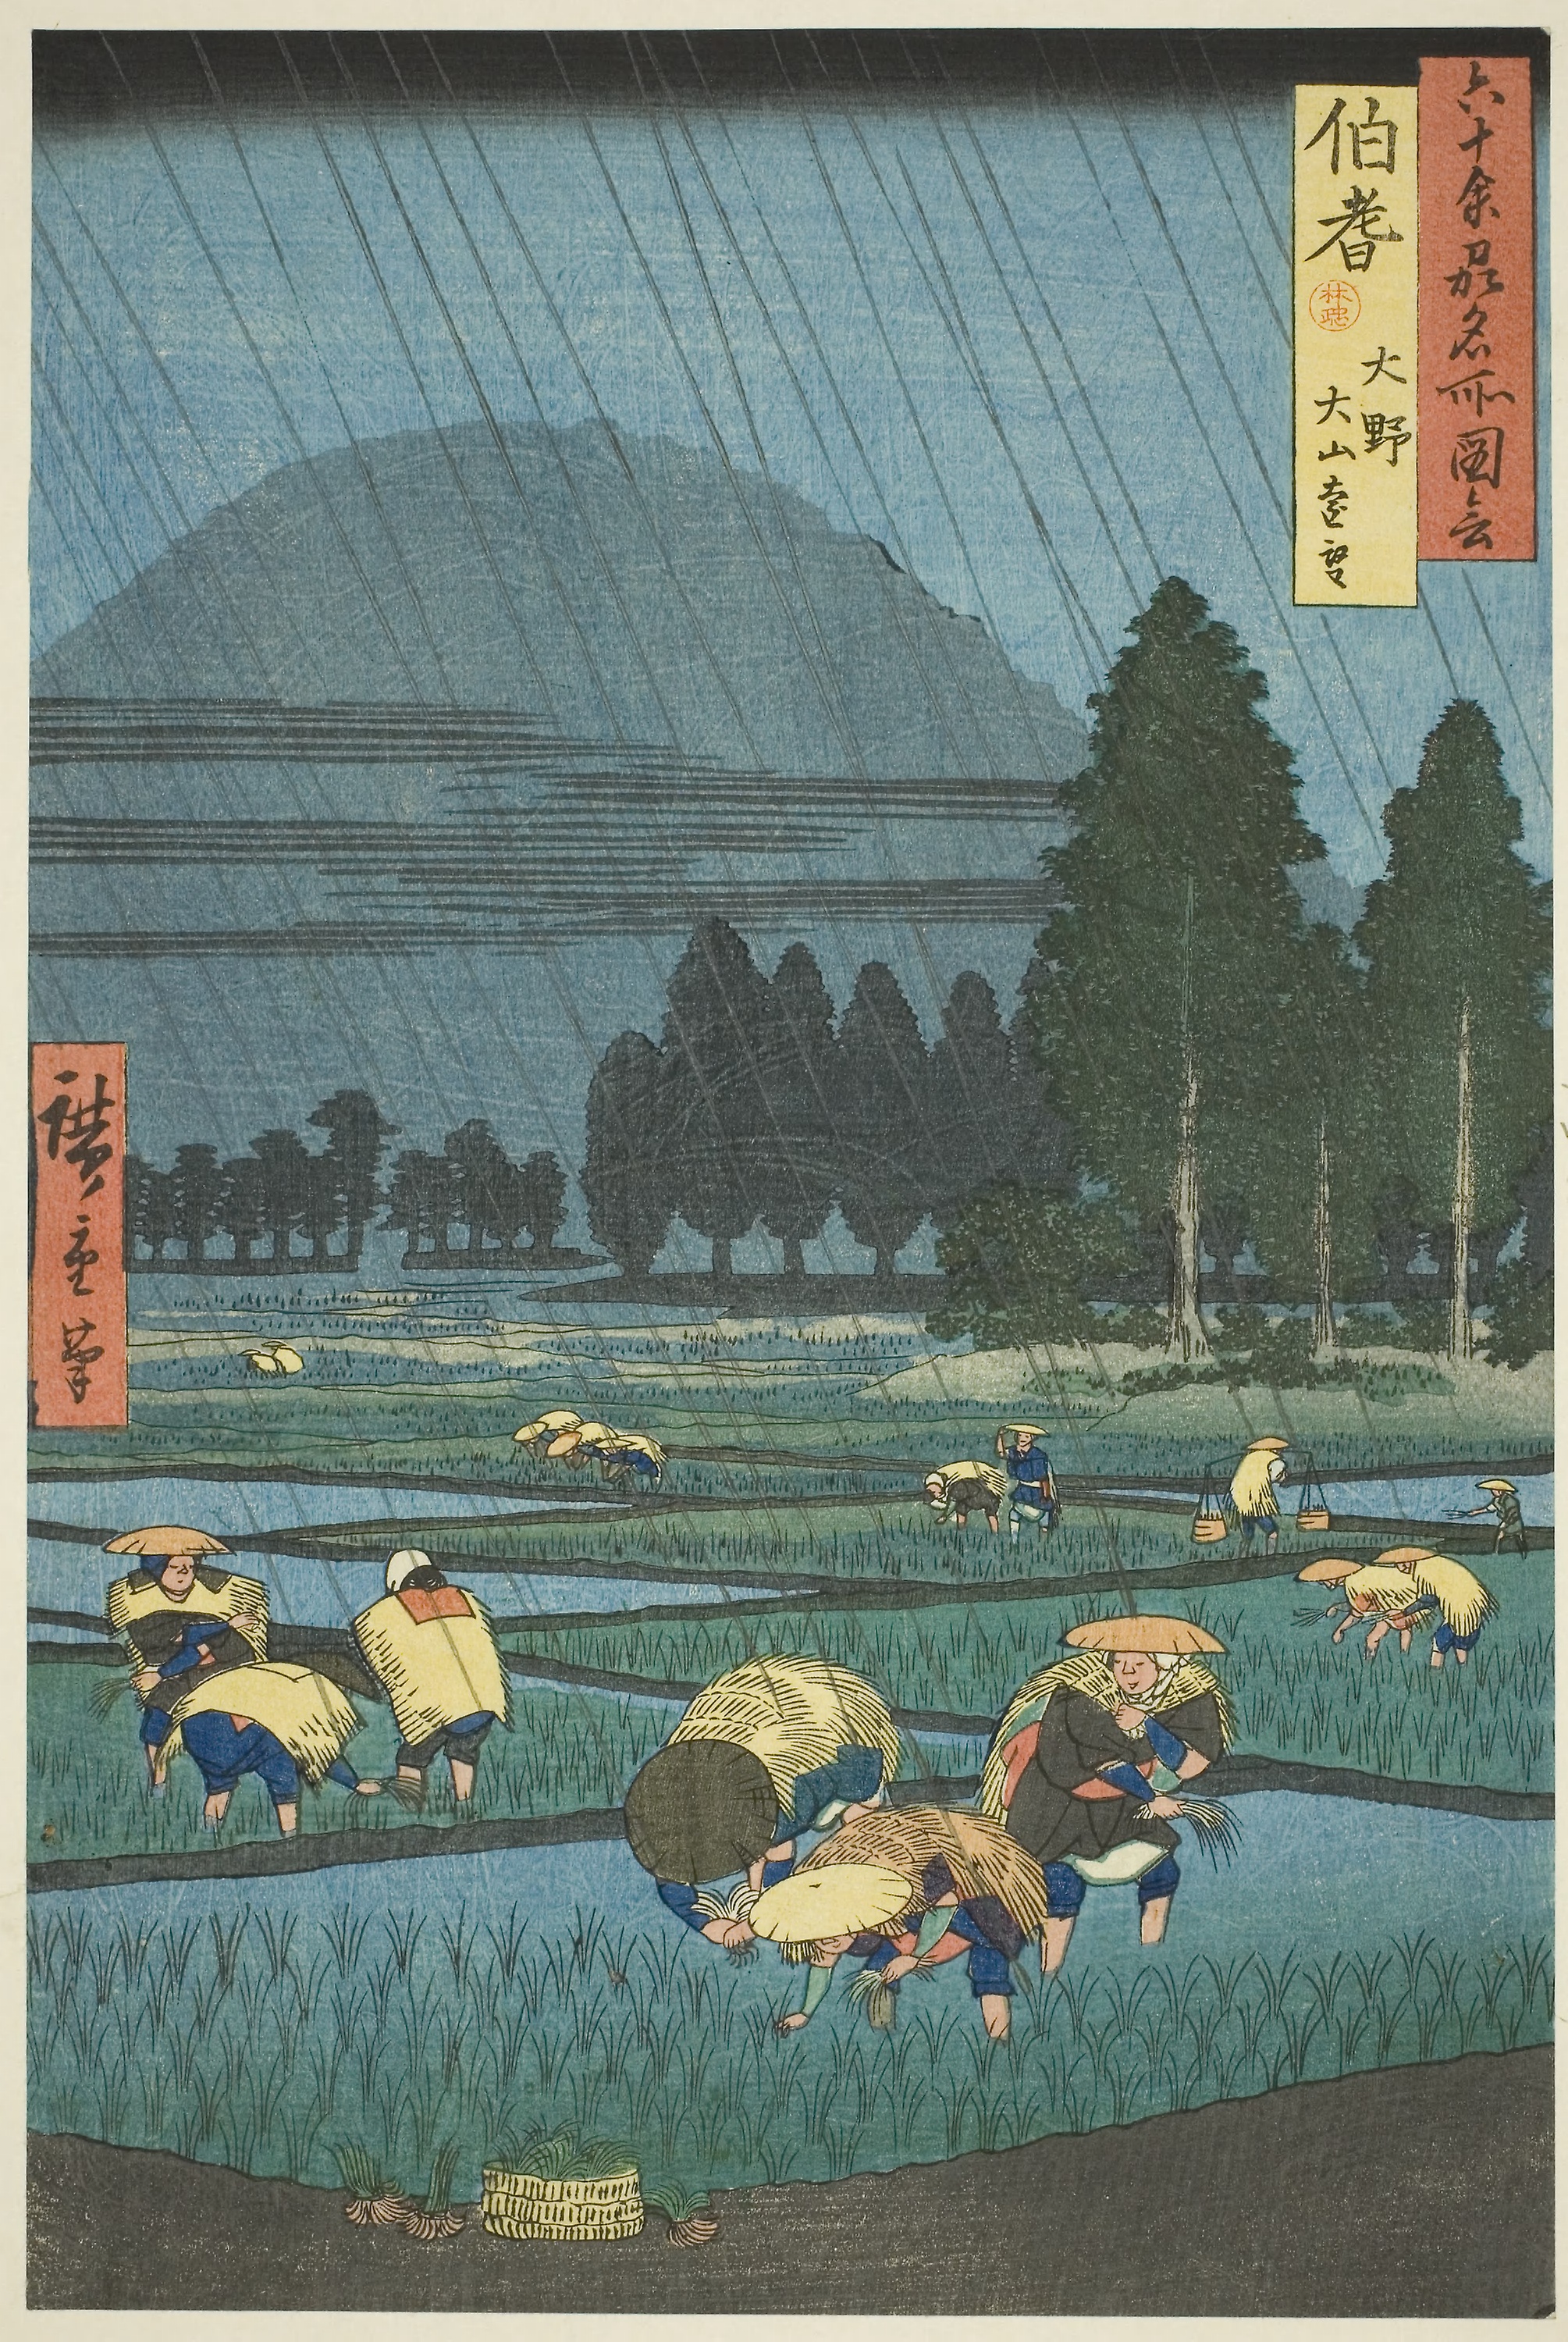
illustration, art, adaptation, painting